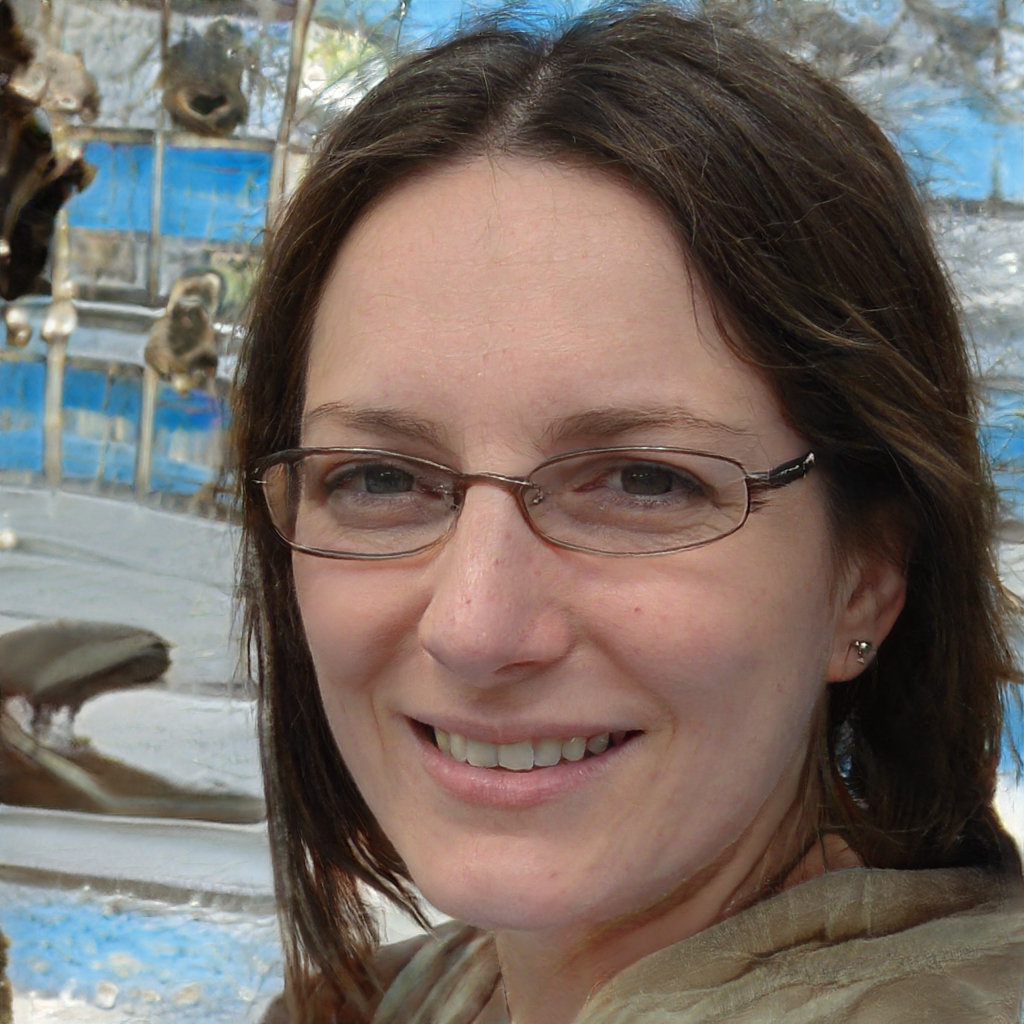
Label: No Watermark